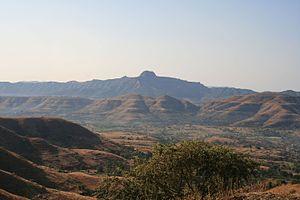
Rajasaurus, est un genre éteint de dinosaures théropodes carnivores de la famille des Abelisauridae possédant une crête crânienne inhabituelle. Il vivait en Inde à la fin du Crétacé supérieur.
Les trapps du Deccan, également orthographié trapps du Dekkan, sont une province magmatique de l'ouest de l'Inde, d'origine volcanique et constitués d'un empilement de coulées de lave sur plus de 2 400 m d'épaisseur en formant des trapps. Ils se présentent sous la forme d'un plateau incliné vers l'est et dont le rebord occidental fait face à l'océan Indien sous la forme des Ghats occidentaux. Leur formation remonte à la fin du Mésozoïque et ils pourraient être impliqués dans la crise Crétacé-Tertiaire qui a notamment vu disparaître les dinosaures non aviens.